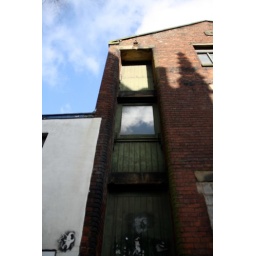
This is blurred, but i've left it on...cos i liked the sky in the window reflection...